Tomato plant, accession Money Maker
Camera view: horizontal (90 deg, fisheye); turntable rotation: 330 degrees
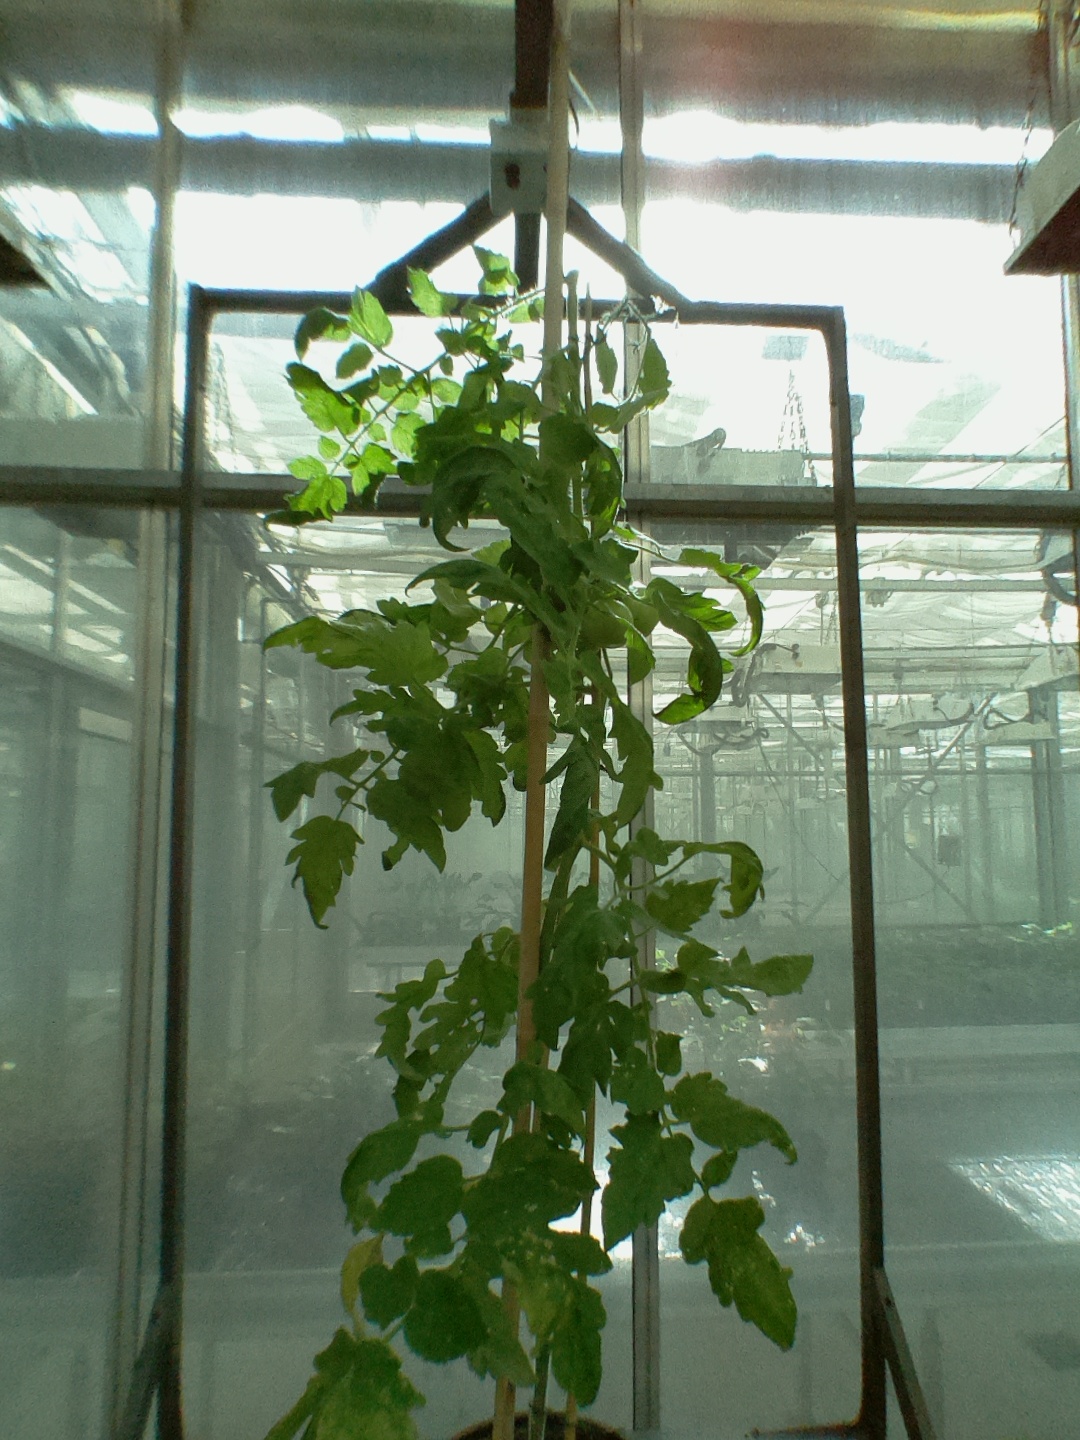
BBCH growth stage 77: 70%-80% of final fruit size